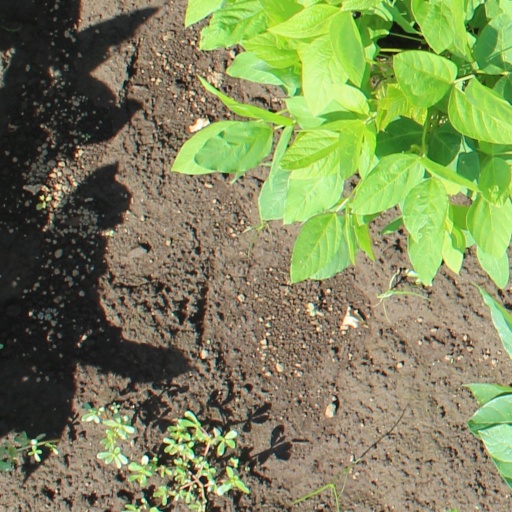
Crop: soybean